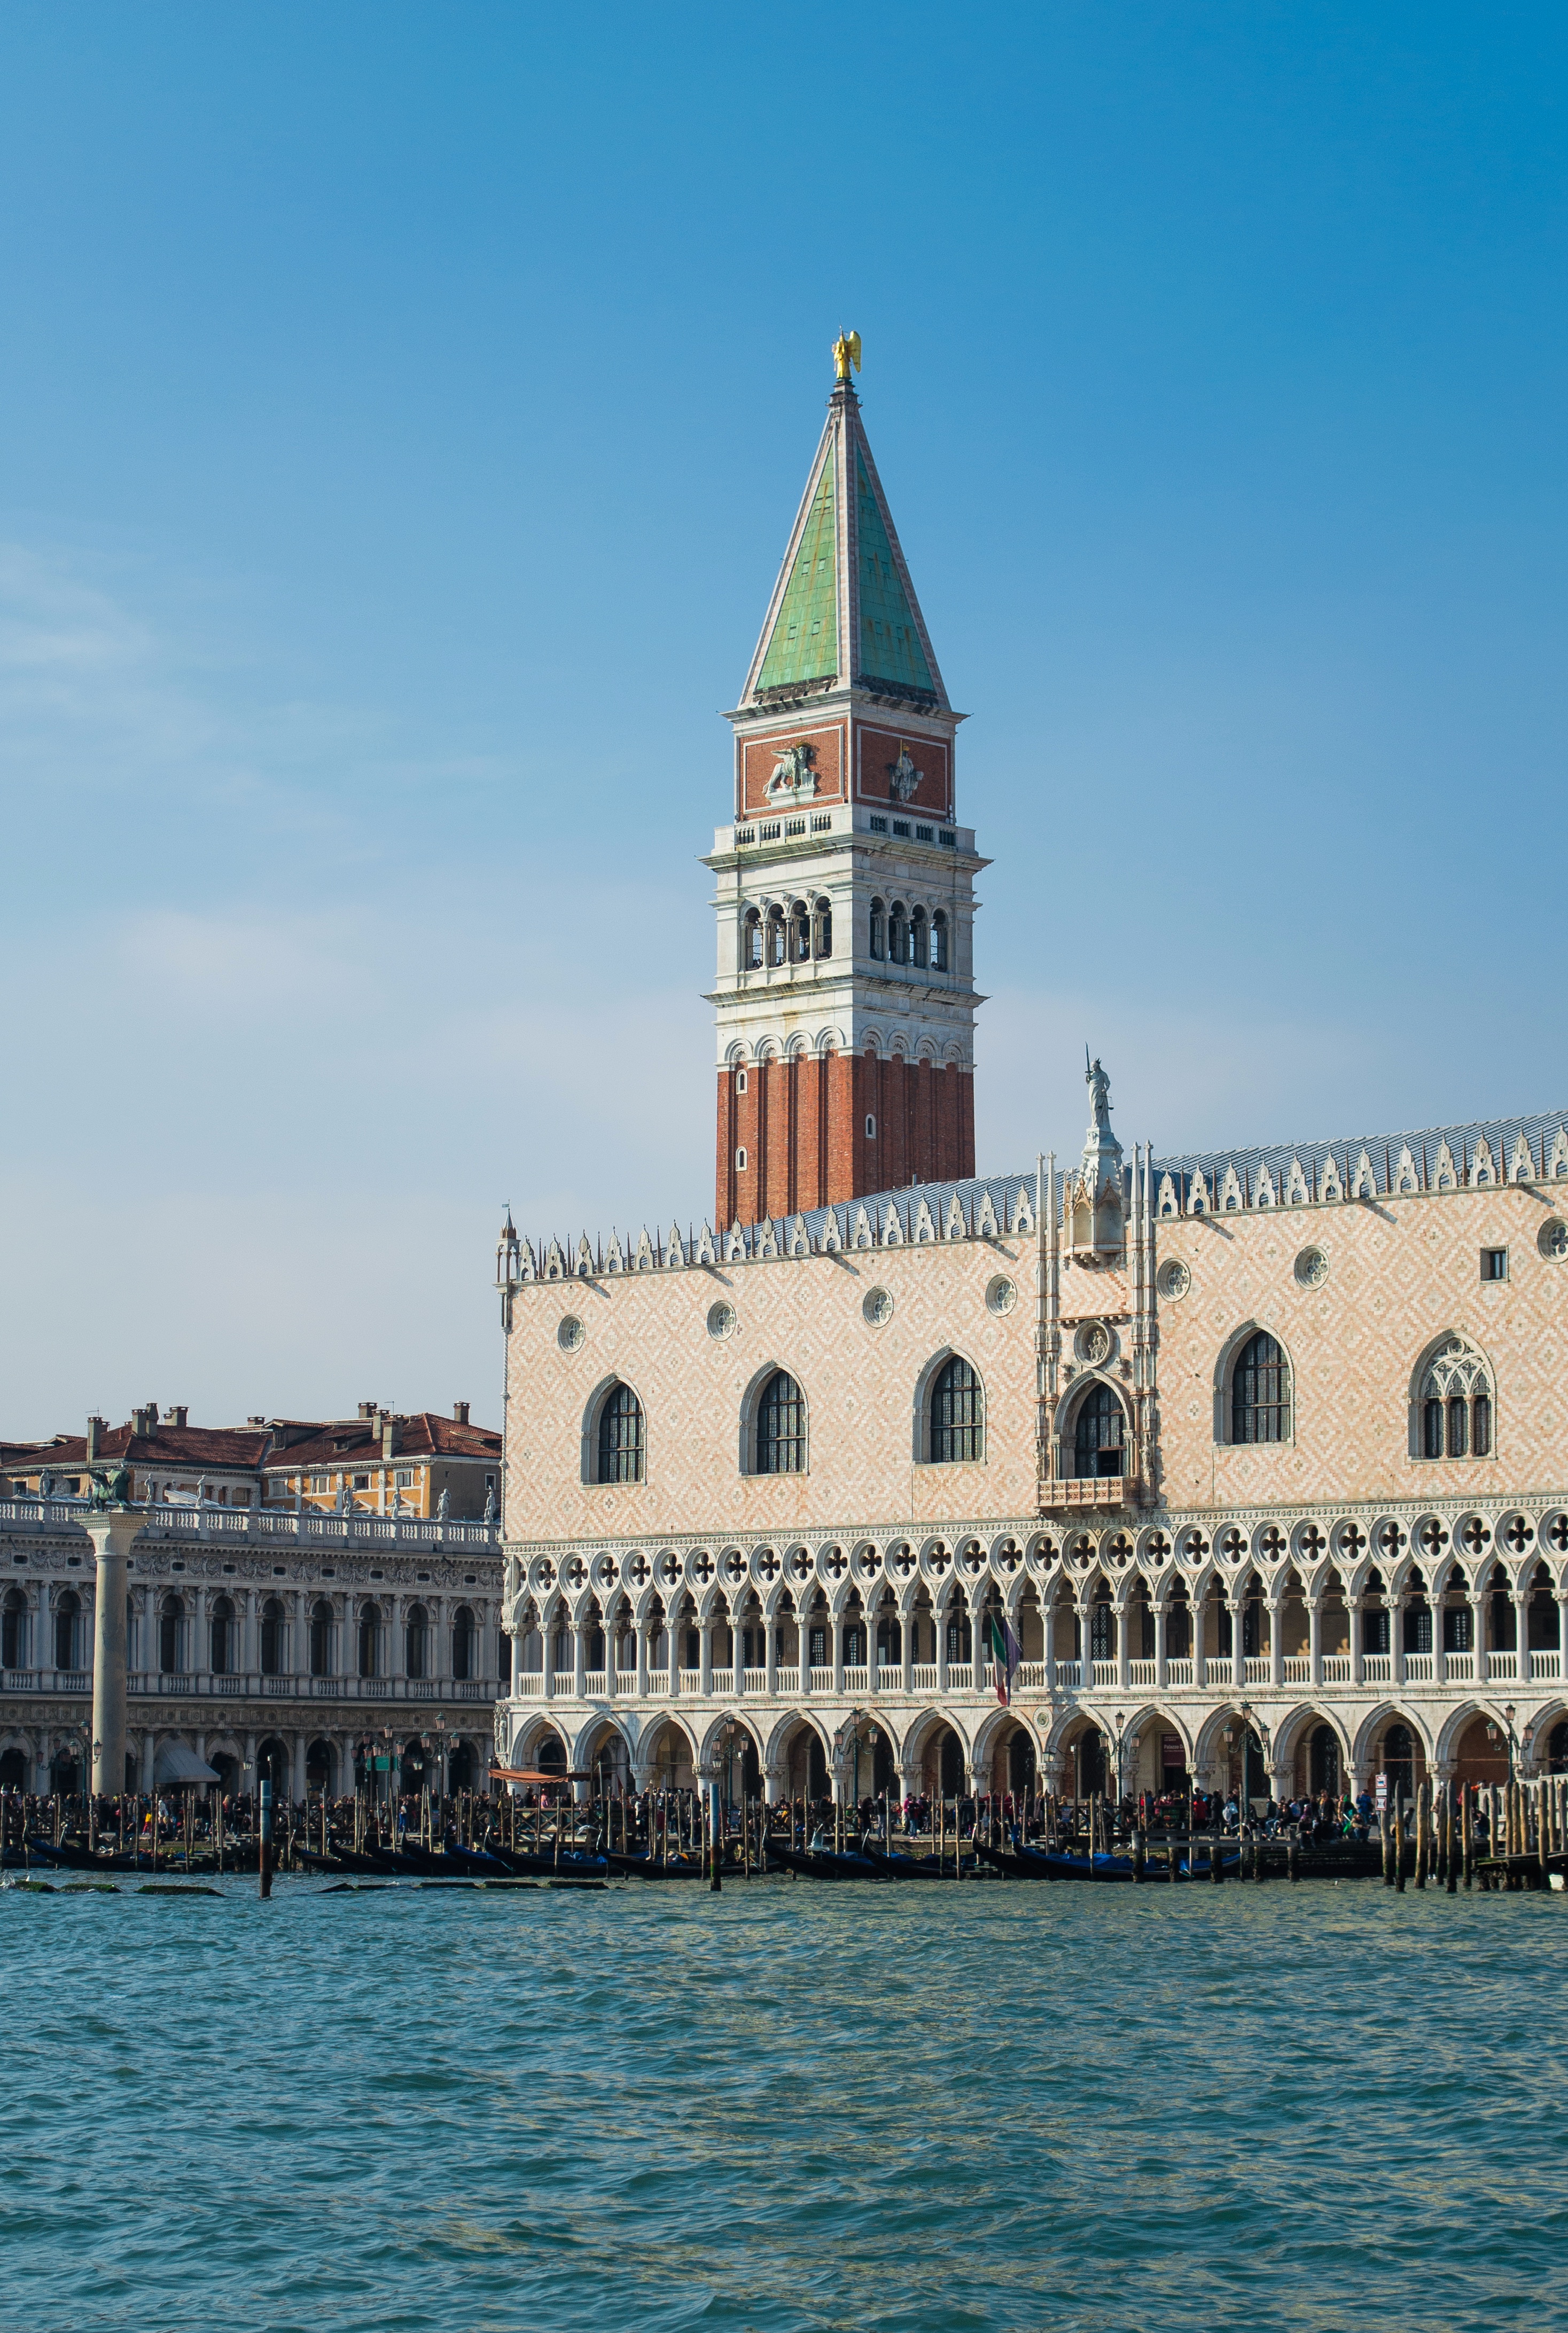
tower, landmark, cathedral, tourism, waterway, place of worship, tours